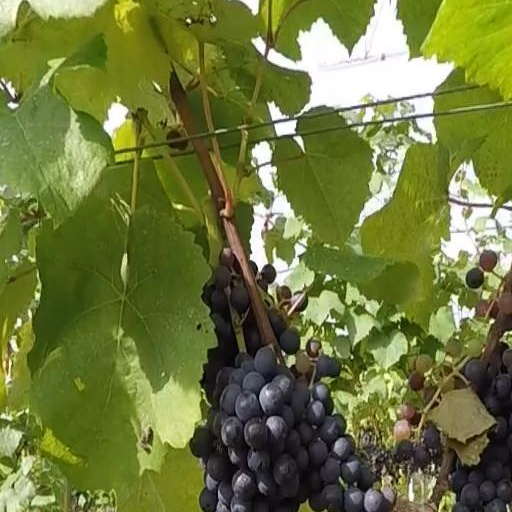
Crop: grape